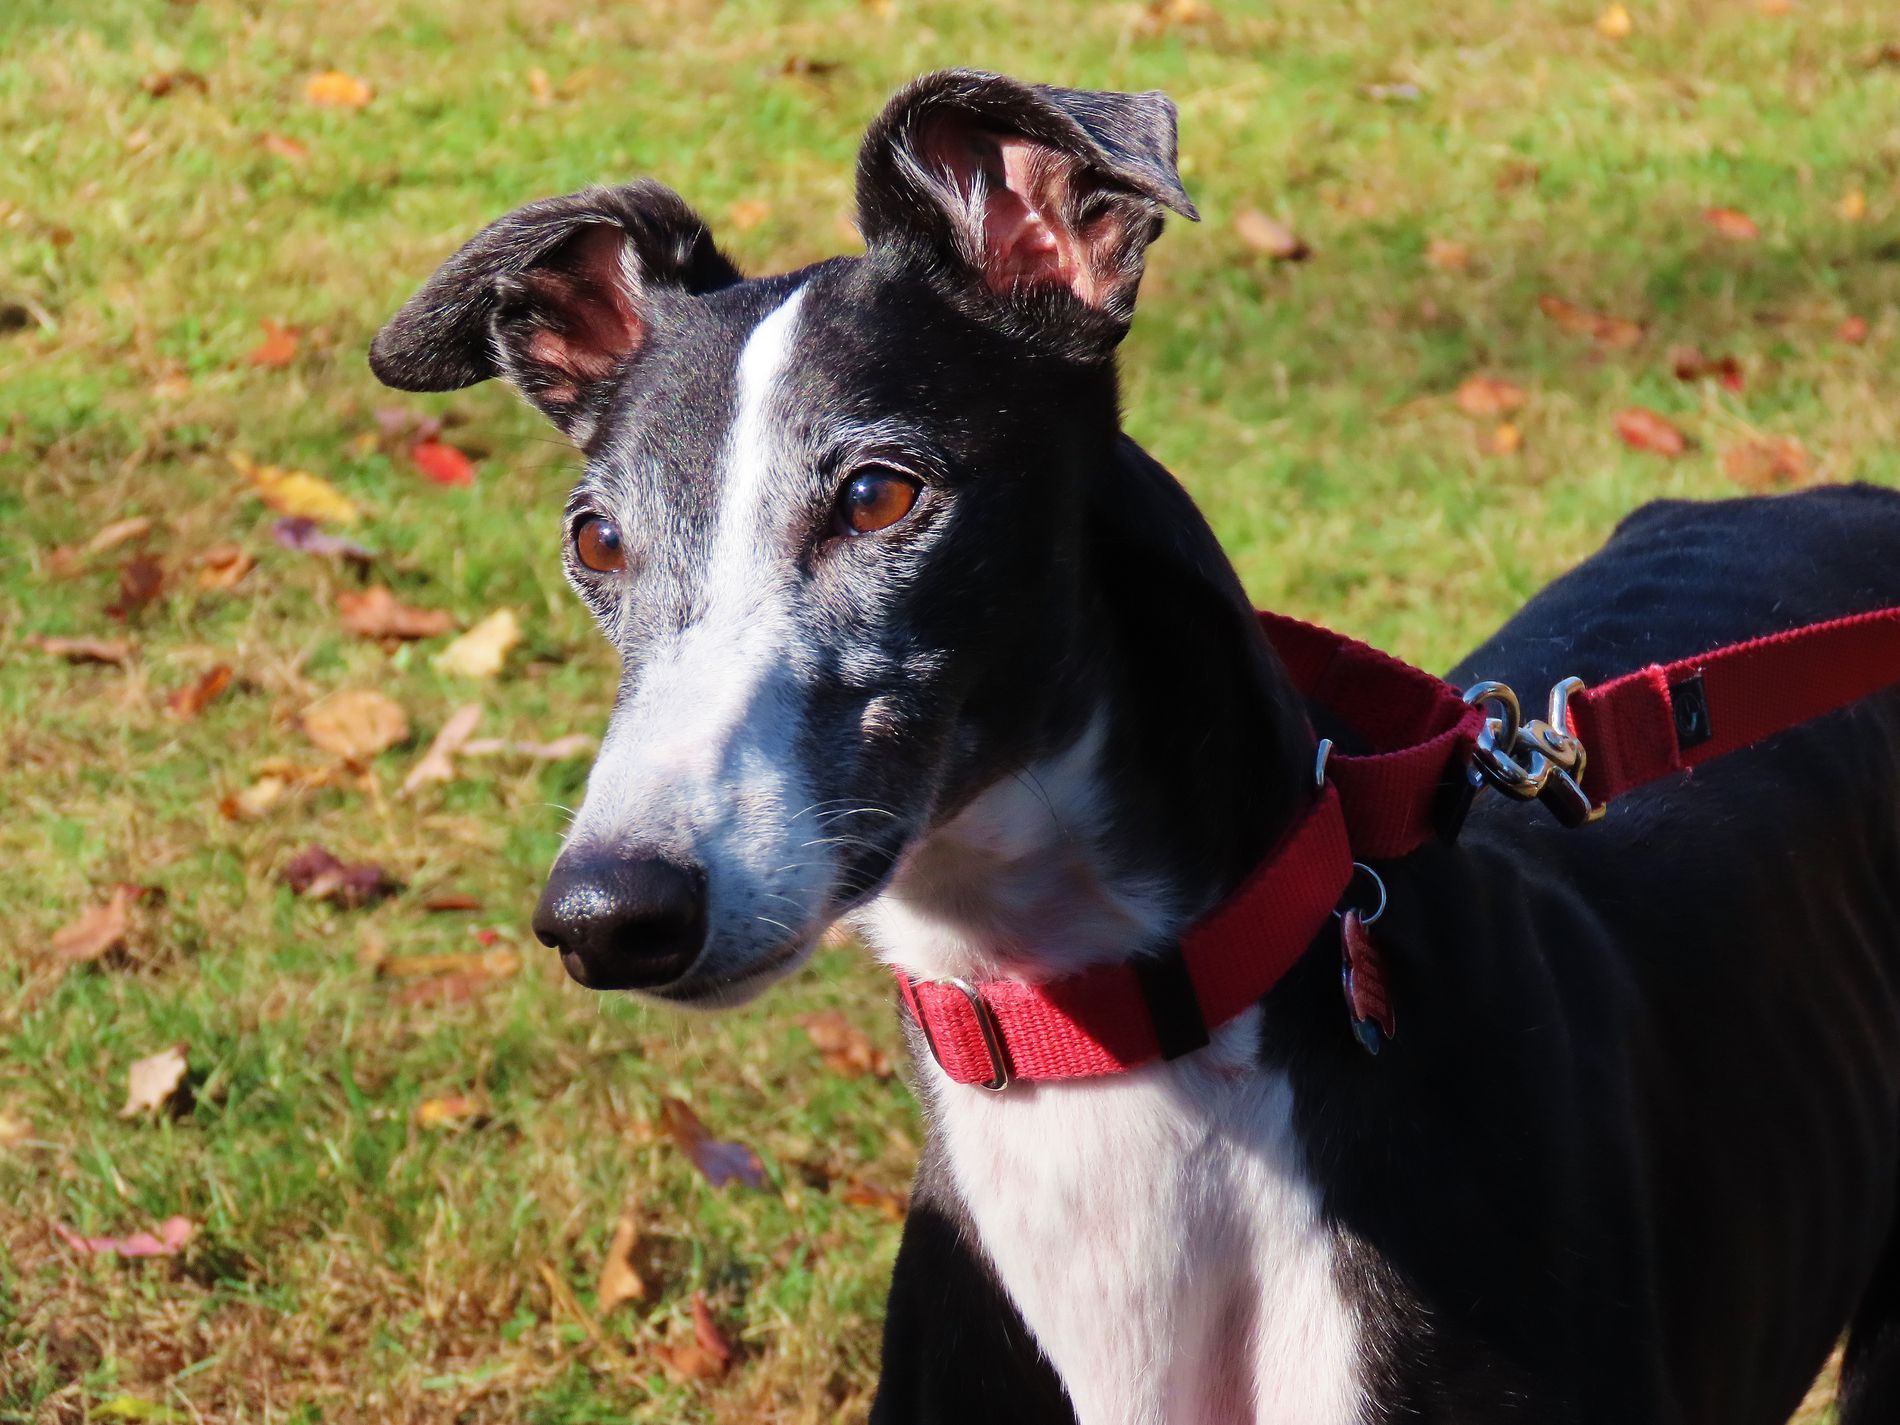
Elegant Greyhound
A sleek black and white Greyhound wearing a red collar stands alert on a grassy lawn scattered with autumn leaves
A close-up shot taken from a slightly high angle gives the impression of a focused gaze and upright ears for the attentive Greyhound. This scene is peaceful and crisp, probably a cool autumn day. The palette is all about earthy greens and browns with soft golden tones from the fallen leaves, with the bright contrast provided by the dog's red collar creating a warm mood.
Labels: Accessories, Strap, Grass, Plant, Animal, Canine, Dog, Mammal, Pet, Leash, Hound, Collar, Greyhound
Camera: Canon Canon PowerShot SX70 HS
Lens: 3.8 - 247.0 mm, 3-247mm
Aperture: F5
Exposure: 1/500 sec
ISO: 125
Focal length: 29.5 mm